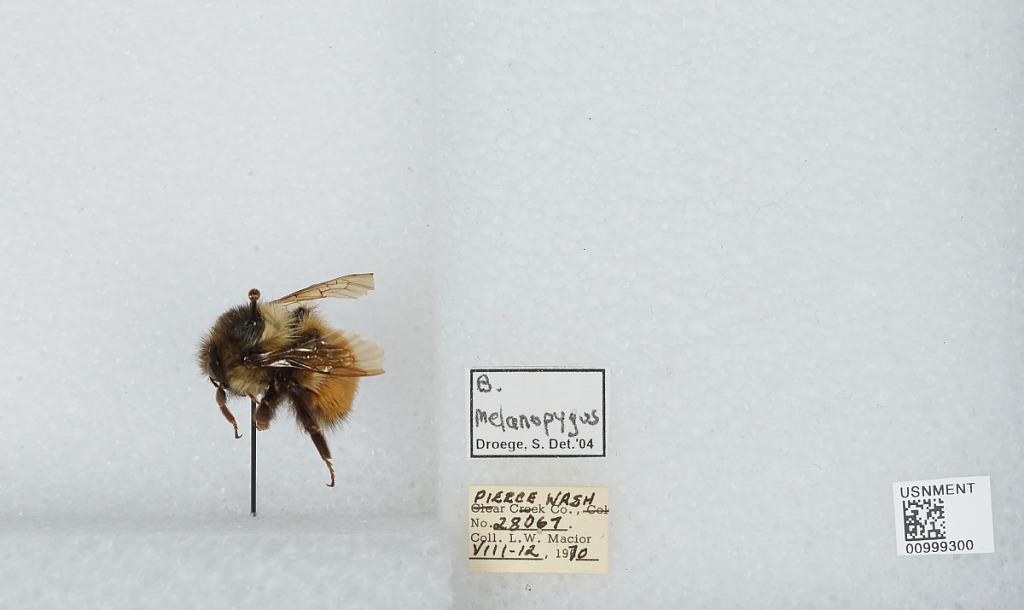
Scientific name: Bombus (Pyrobombus) melanopygus Nylander
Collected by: L. Macior
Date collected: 1970-8-12
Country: United States
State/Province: Washington
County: Pierce
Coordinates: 47.05, -122.12
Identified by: Droege, S. W.